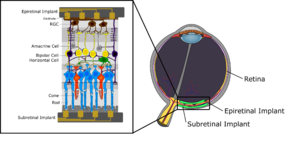
Un implant rétinien est un implant électronique qui substitue les photorécepteurs se fixant au niveau de la rétine afin de restaurer partiellement la vision.